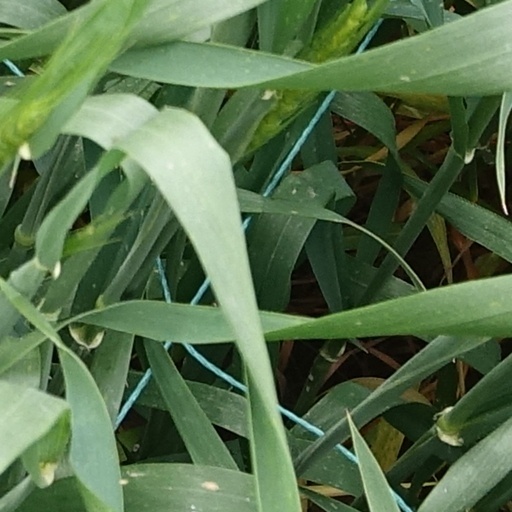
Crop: wheat